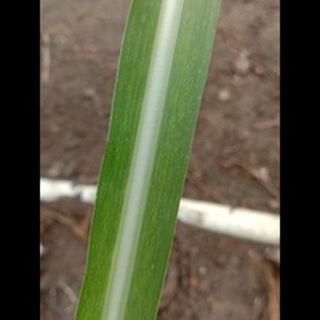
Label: sugarcane_mosaic